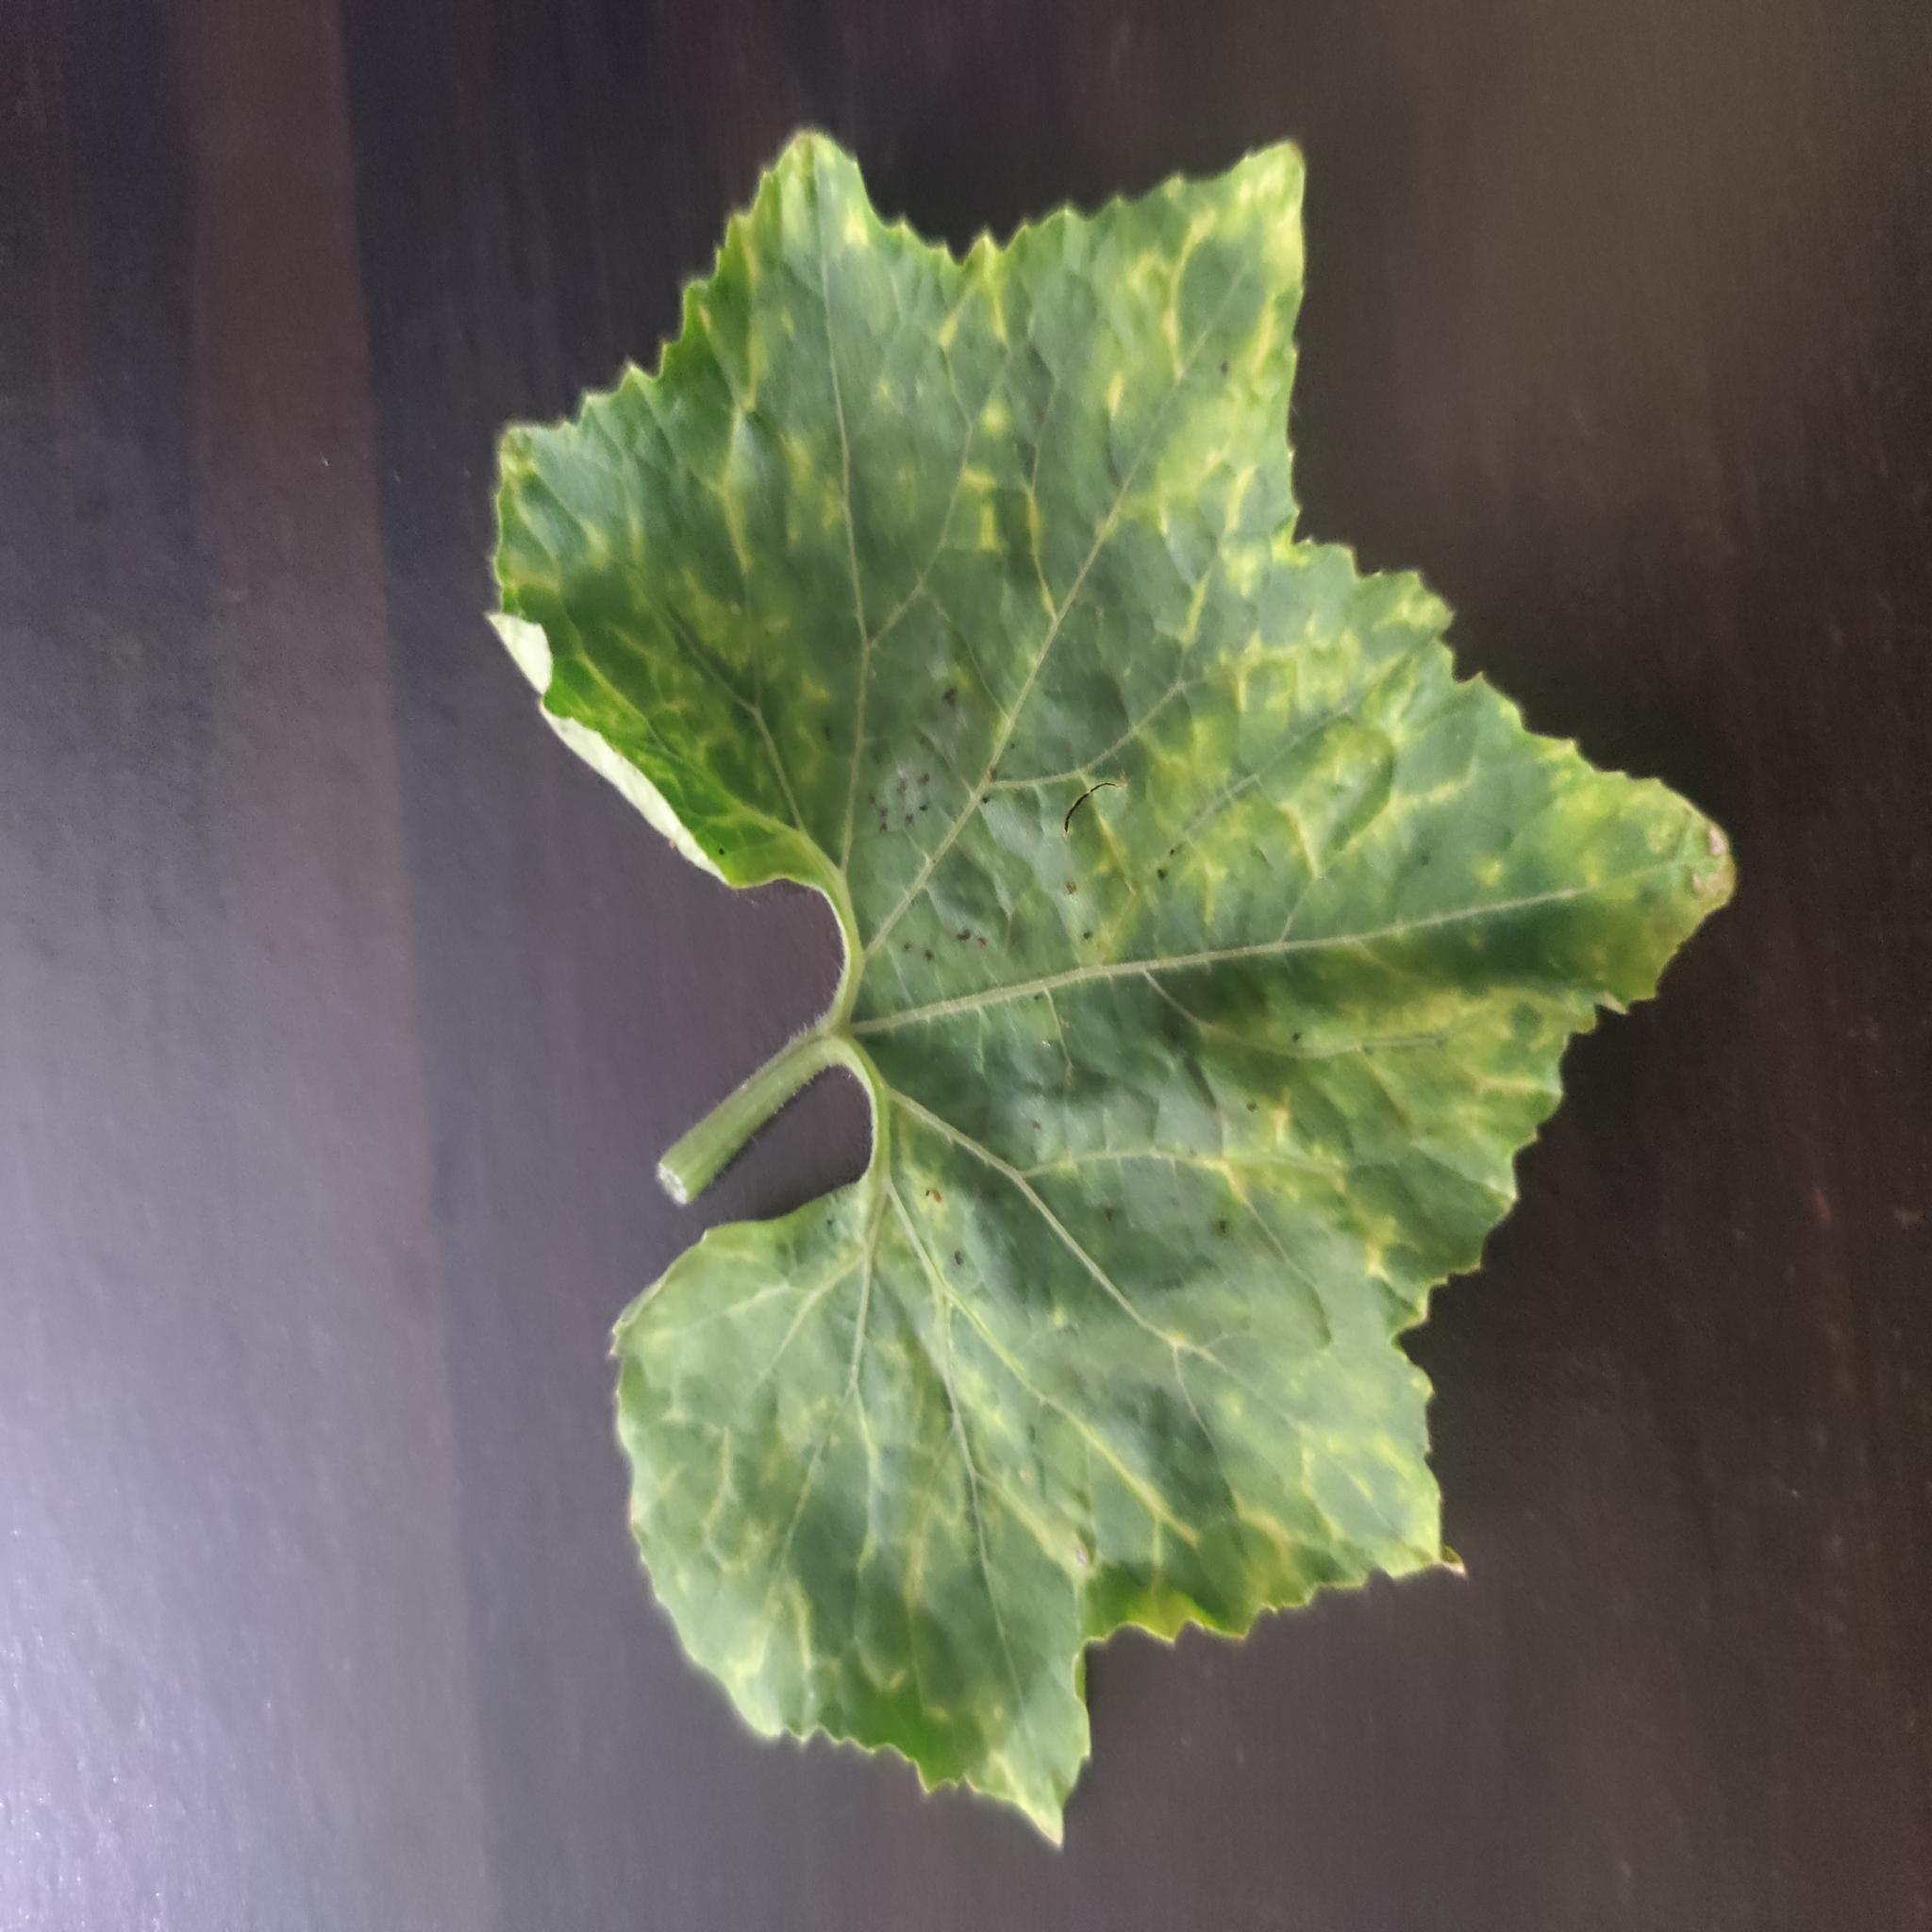
Label: Aphid